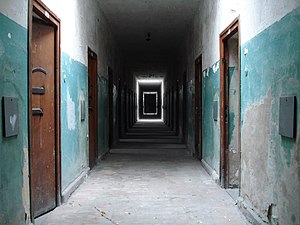
Dachau koncentrationslejr / Galleri
Dachau var den første nazistiske koncentrationslejr. Den lå i Sydtyskland nær byen Dachau omkring 16 kilometer nordvest for München. Lejren blev indrettet i et nedlagt krudtværk og taget i brug 22. marts 1933, samme år, som Hitler kom til magten i Tyskland. Mere end 200.000 fanger fra omkring 30 lande var indsat i Dachau.